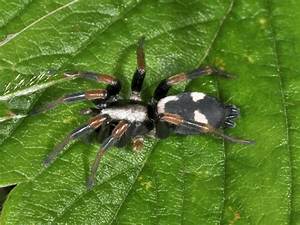
Label: spider